Koryak Air Enterprise

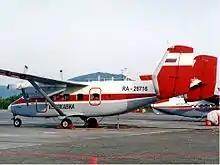
Antonov An-28

Koryak Air Enterprise was a Russian passenger and cargo airline based in Kamchatka, Russia. Starting in 2006, it was government-subsidised. It merged with Petropavlovsk-Kamchatsky Air Enterprise in 2010.